Detroit Tigers

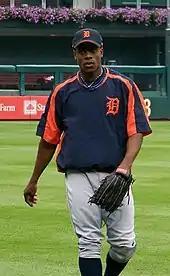
Curtis Granderson in 2007

During the offseason, the Tigers traded for outfielder Gary Sheffield, who had been a part of the 1997 World Series champion Florida Marlins managed by Jim Leyland. In addition to acquisitions, Dombrowski developed a productive farm system. Justin Verlander and Joel Zumaya, the most notable rookie contributors to the 2006 team, were followed by Andrew Miller, who was drafted in 2006 and called up early in the 2007 campaign, and minor leaguer Cameron Maybin, an athletic five-tool outfielder ranked #6 in Baseball America's 2007 Top 100 Prospects.